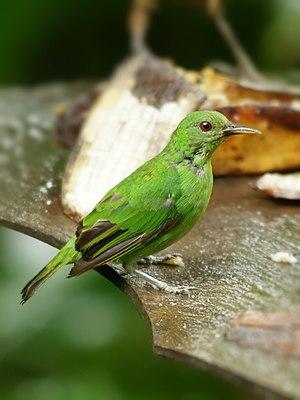
Un Guit-guit émeraude femelle. Photo prise à Las Horquetas, au Costa Rica.
Le Tangara émeraude, également appelé Guit-guit émeraude, est une espèce de petits passereaux de la famille des Thraupidae. C'est la seule espèce du genre Chlorophanes.